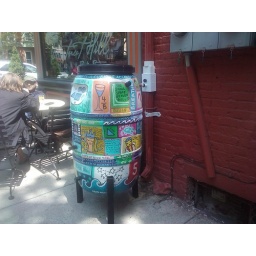
Chestnut Hill cafe in Lancaster PA collects rain water in this colorful device. Taken on Earth Day no less.